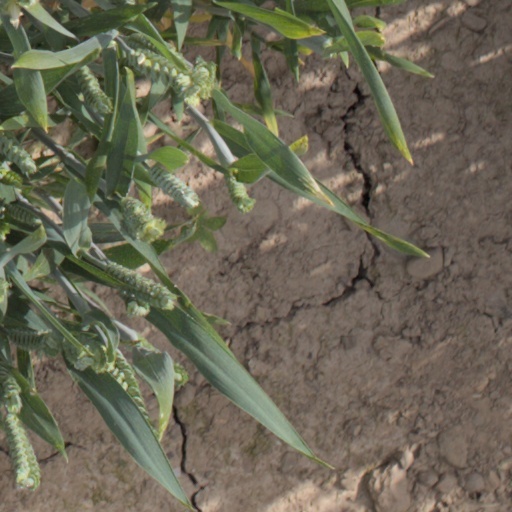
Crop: wheat